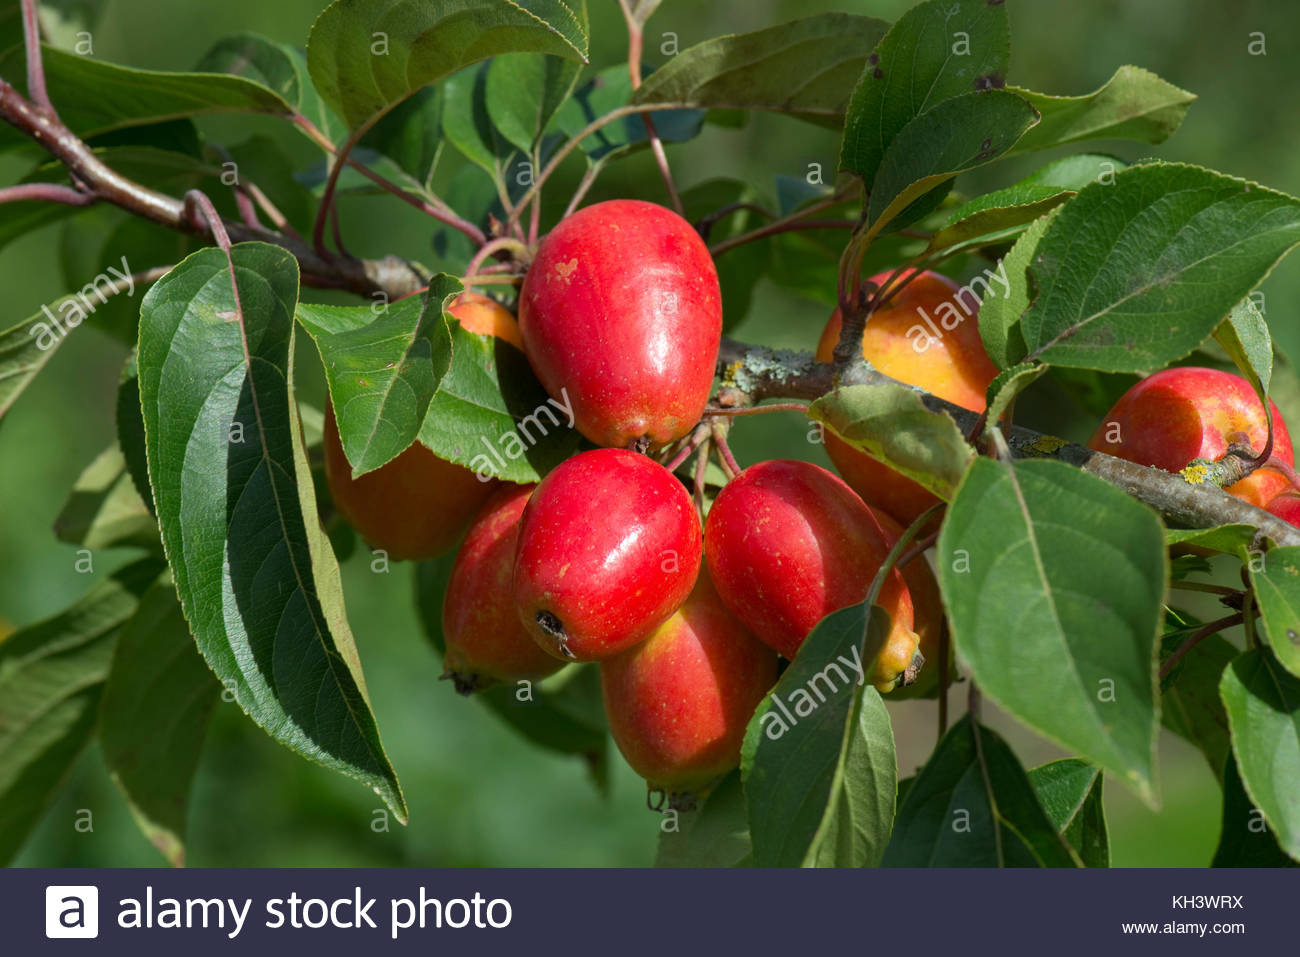
Label: Apple leaf
Plant: Apple
Condition: healthy